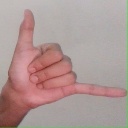
अक्षर: द